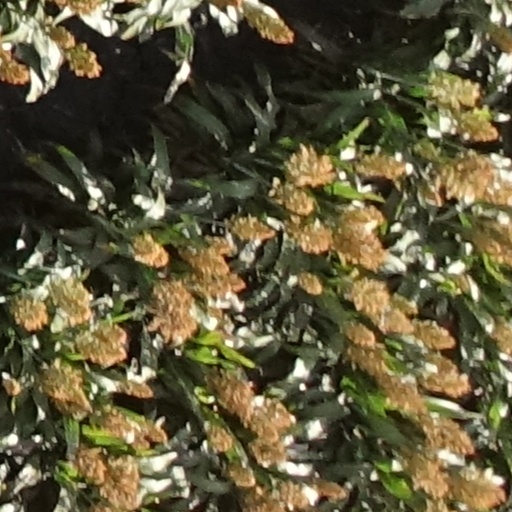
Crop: sorghum